NGC 1502

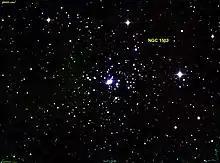
NGC 1502 in infrared

NGC 1502 (also known as the Golden Harp Cluster) is a young open cluster of approximately 60 stars in the constellation Camelopardalis, discovered by William Herschel on November 3, 1787. It has a visual magnitude of 6.0 and thus is dimly visible to the naked eye. This cluster is located at a distance of approximately from the Sun, at the outer edge of the Cam OB1 association of co-moving stars, and is likely part of the Orion Arm. The asterism known as Kemble's Cascade appears to "flow" into NGC 1502, but this is just a chance alignment of stars.